Greifswald Botanic Garden and Arboretum

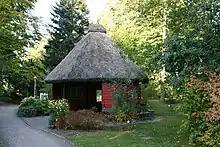
Pavillion in Arboretum, which holds changing exhibitions

The arboretum has a total size of seven hectares, and is situated at "Friedrich-Ludwig-Jahn-Str.", which is near Greifswald University Library and Greifswald University Hospital. The arboretum contains roundabout 1,500 plants and trees.